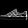
Label: Sneaker